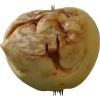
Label: Apple hit 1